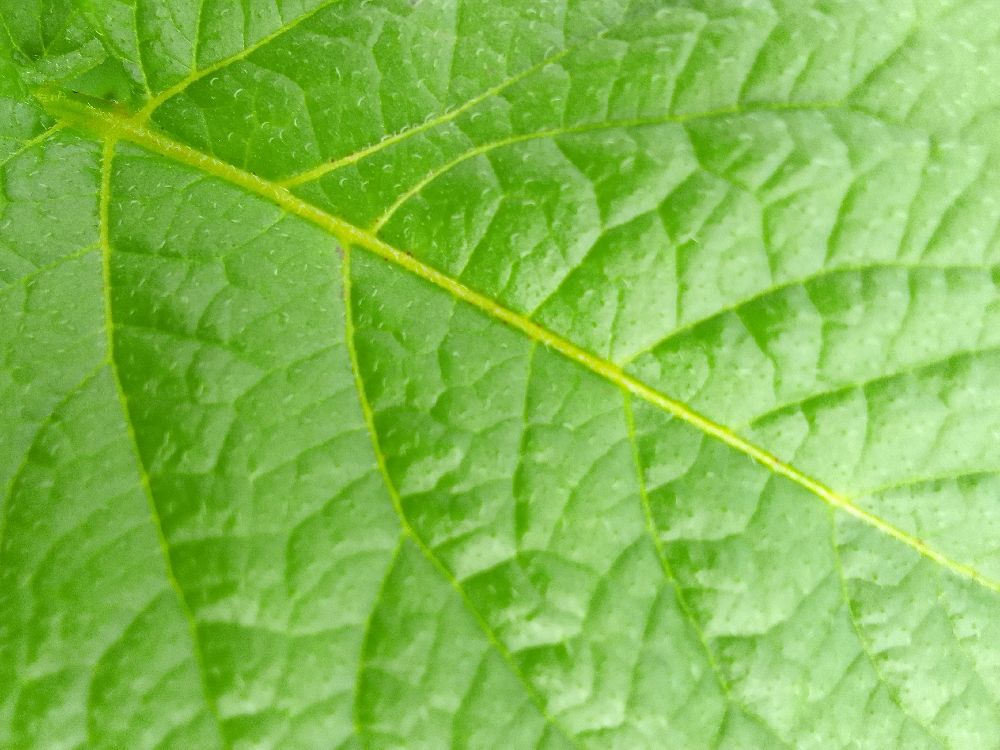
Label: Healthy